Molluscivore

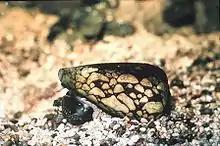
Cone snail feeding on a cowrie

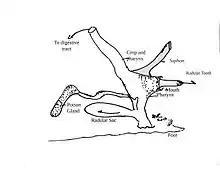
Venom apparatus of a cone snail

Cone snails: Some cone snails hunt and eat other kinds of snails, such as cowries, olive shells, turbo snails, and conch snails, while others will eat other cone snails. "Conus marmoreus" and "Conus omaria" are able to kill and swallow prey that are larger than themselves; some "Conus" species can swallow prey that weigh up to half of their own weight. Snails' bodies are attached to their shell by a columellar muscle that holds onto the columella, the axis of the snail. This muscle also allows the snail to retract back into its shell. If this muscle is broken, the snail will lose its shell and die. It is hard to detach this muscle in a live snail, or even in a dead snail. It is thought that the conotoxins in the venom of cone snails are able to completely relax this muscle so that the body can be pulled out from its shell. The cone snail uses its foot to hold the shell of its prey. Using a strong, steady pulling motion, the body of the snail can be forced out and then swallowed whole. Complete digestion of a snail can take many hours, even days.